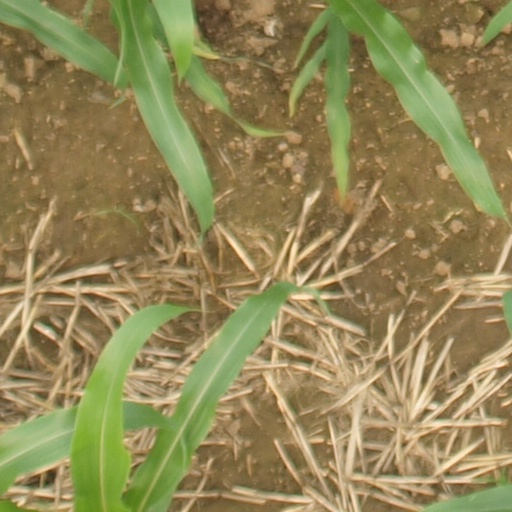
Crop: maize; corn